Jolly Jam

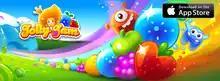

Jolly Jam was a mobile tile-matching puzzle video game, developed by Magic Tavern and published by Rovio Stars. It was released on February 18, 2015, for Android and iOS devices worldwide. The game features different gameplay mechanics, drawing a box around similar objects, compared to most other tile-matching games.